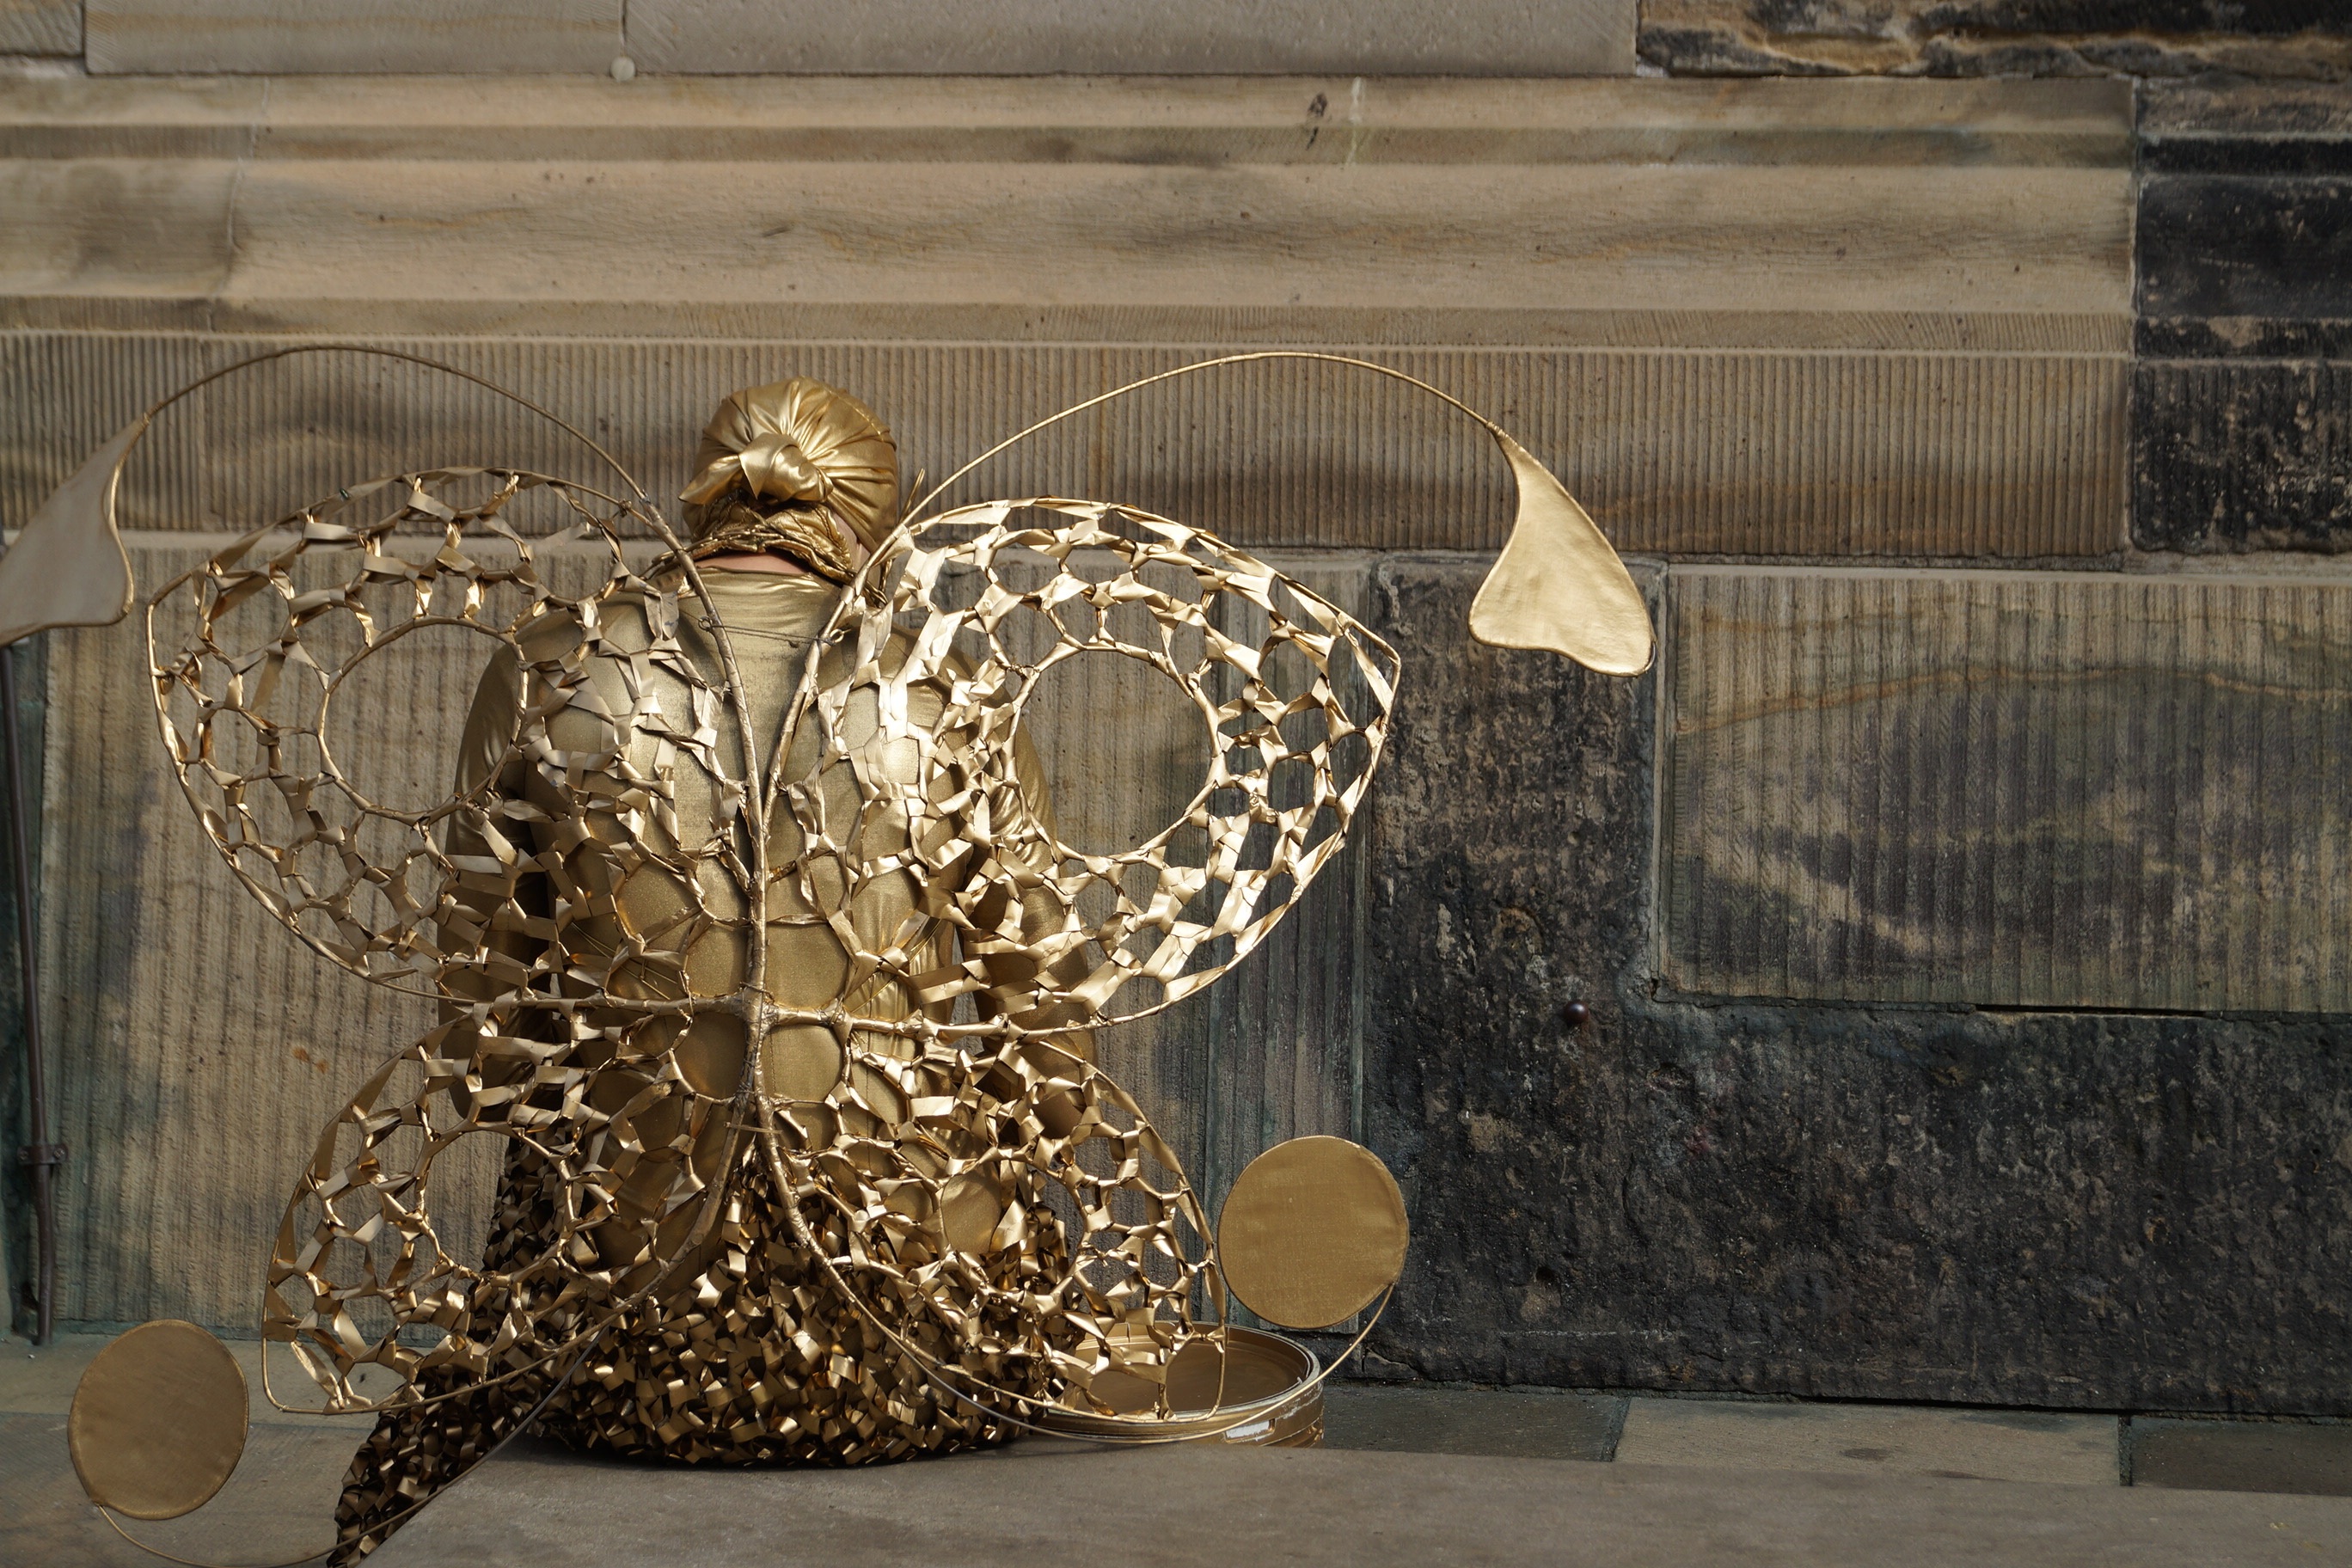
wood, woman, wall, peace, rest, butterfly, lighting, sculpture, angel, art, gold, wings, beauty, carving, pause, ancient history